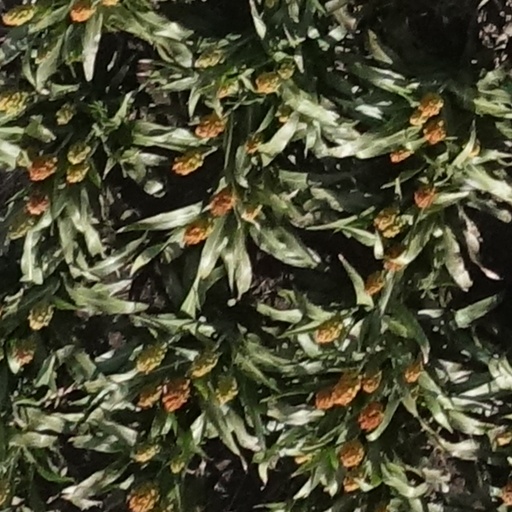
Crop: sorghum